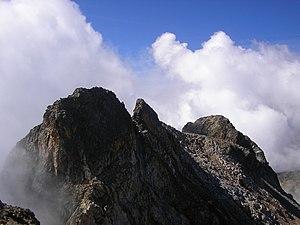
La vallée du Gesso, est une vallée du Piémont italien formée du vaste bassin du Gesso, fortement modelé par l'action des glaciers.